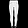
Label: Trouser